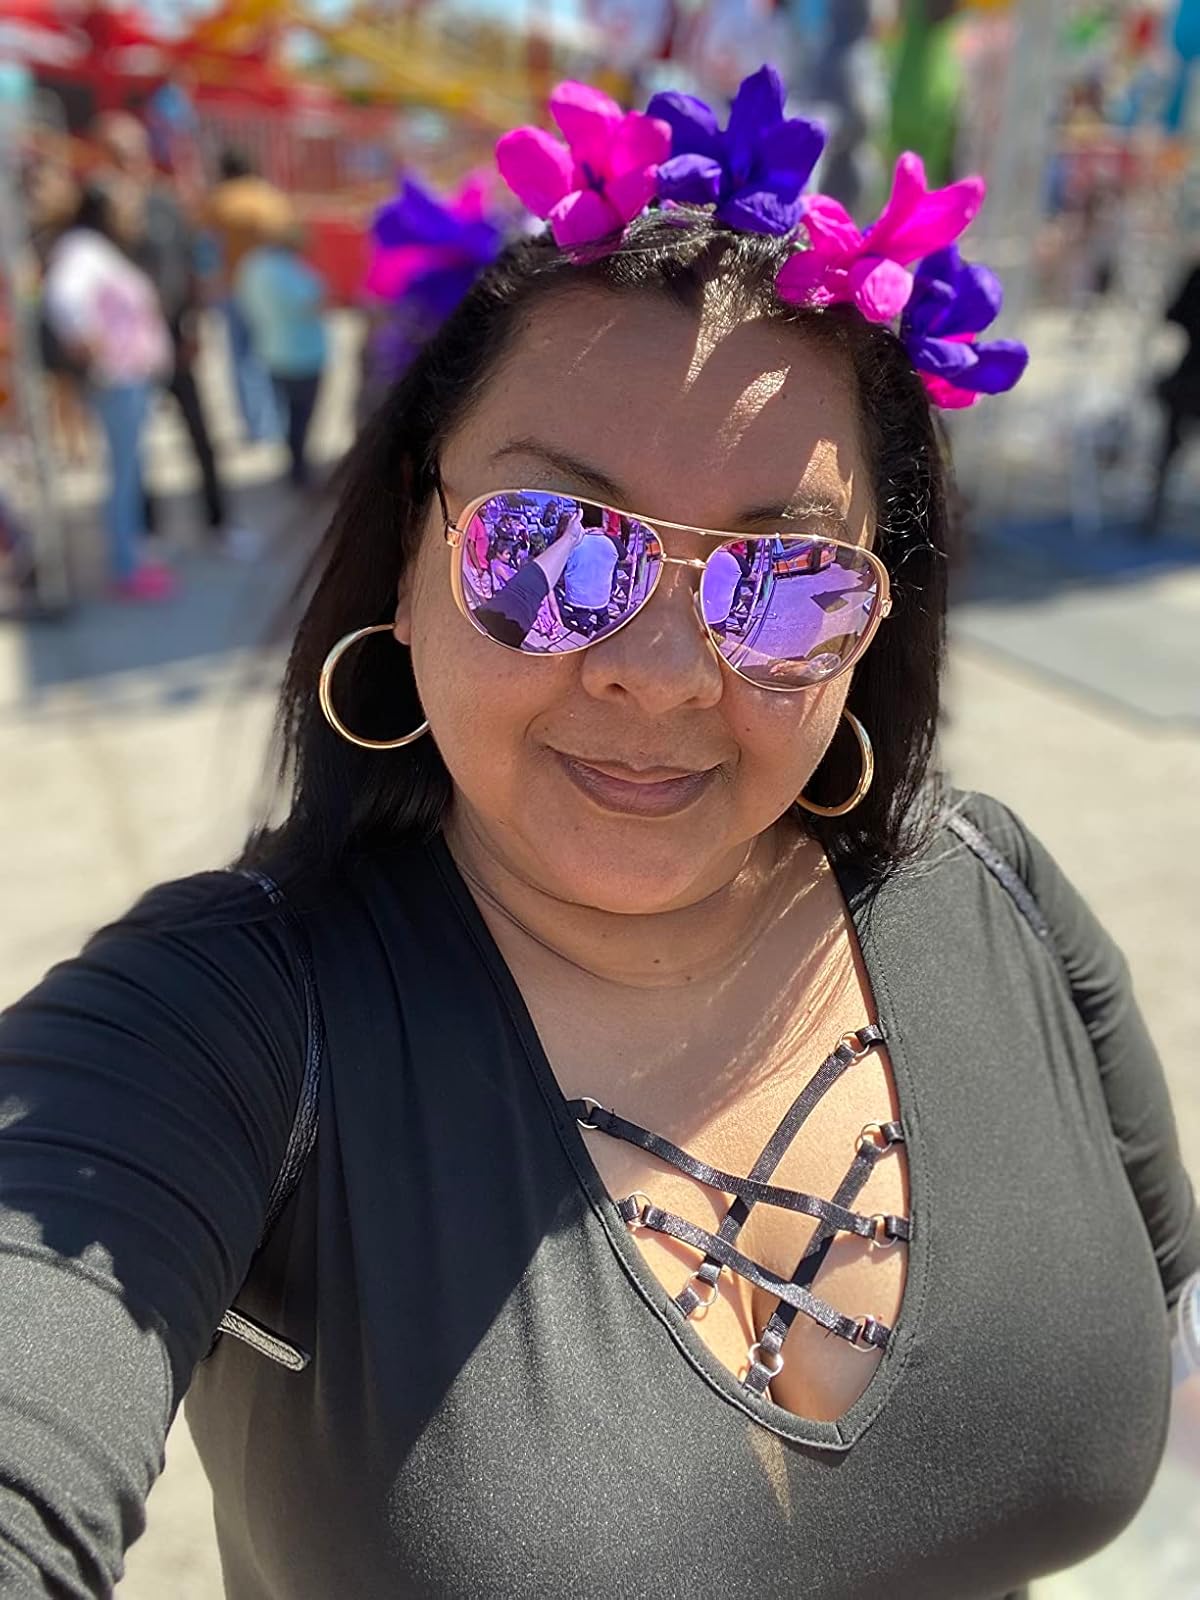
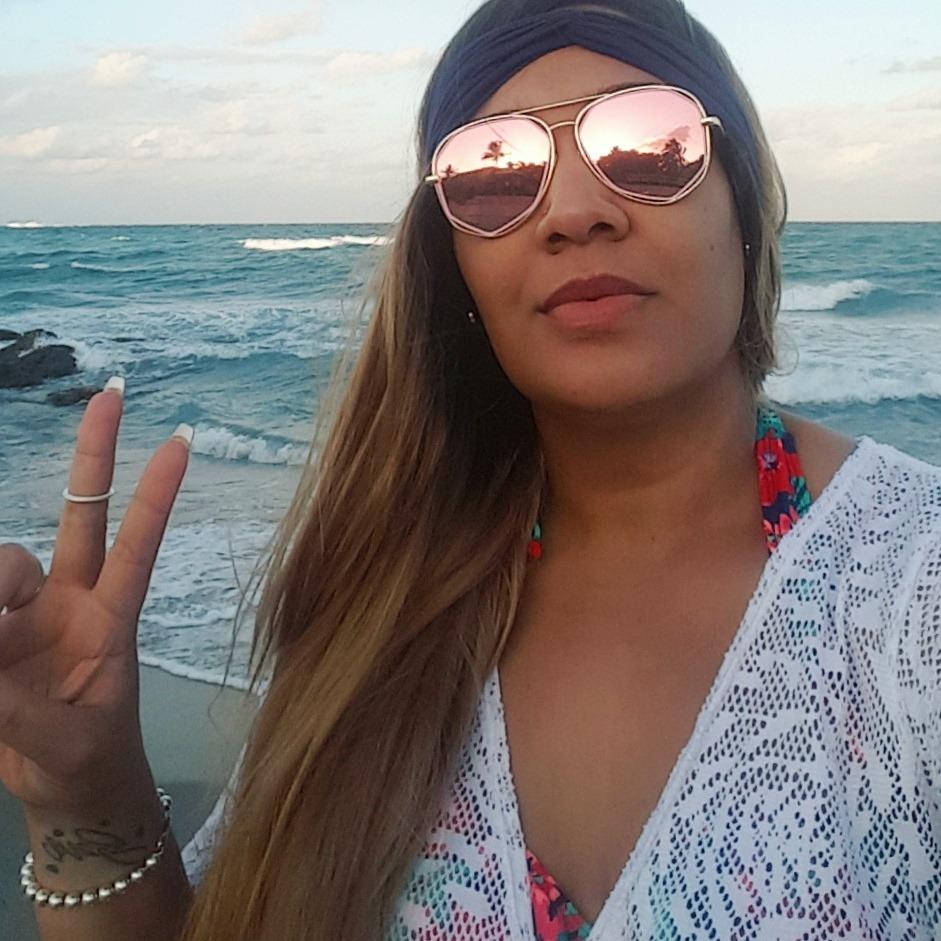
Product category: accessories_sunglasses
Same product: no